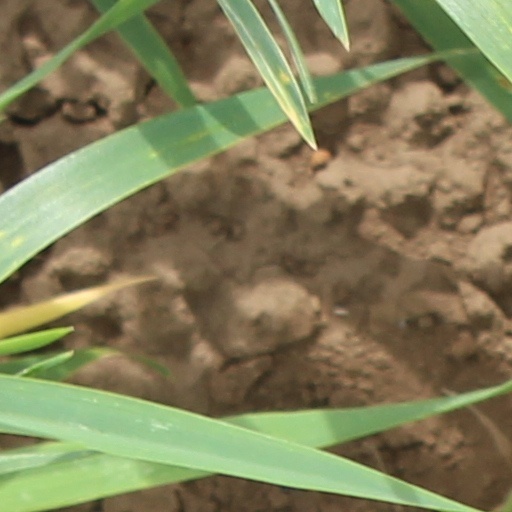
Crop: wheat